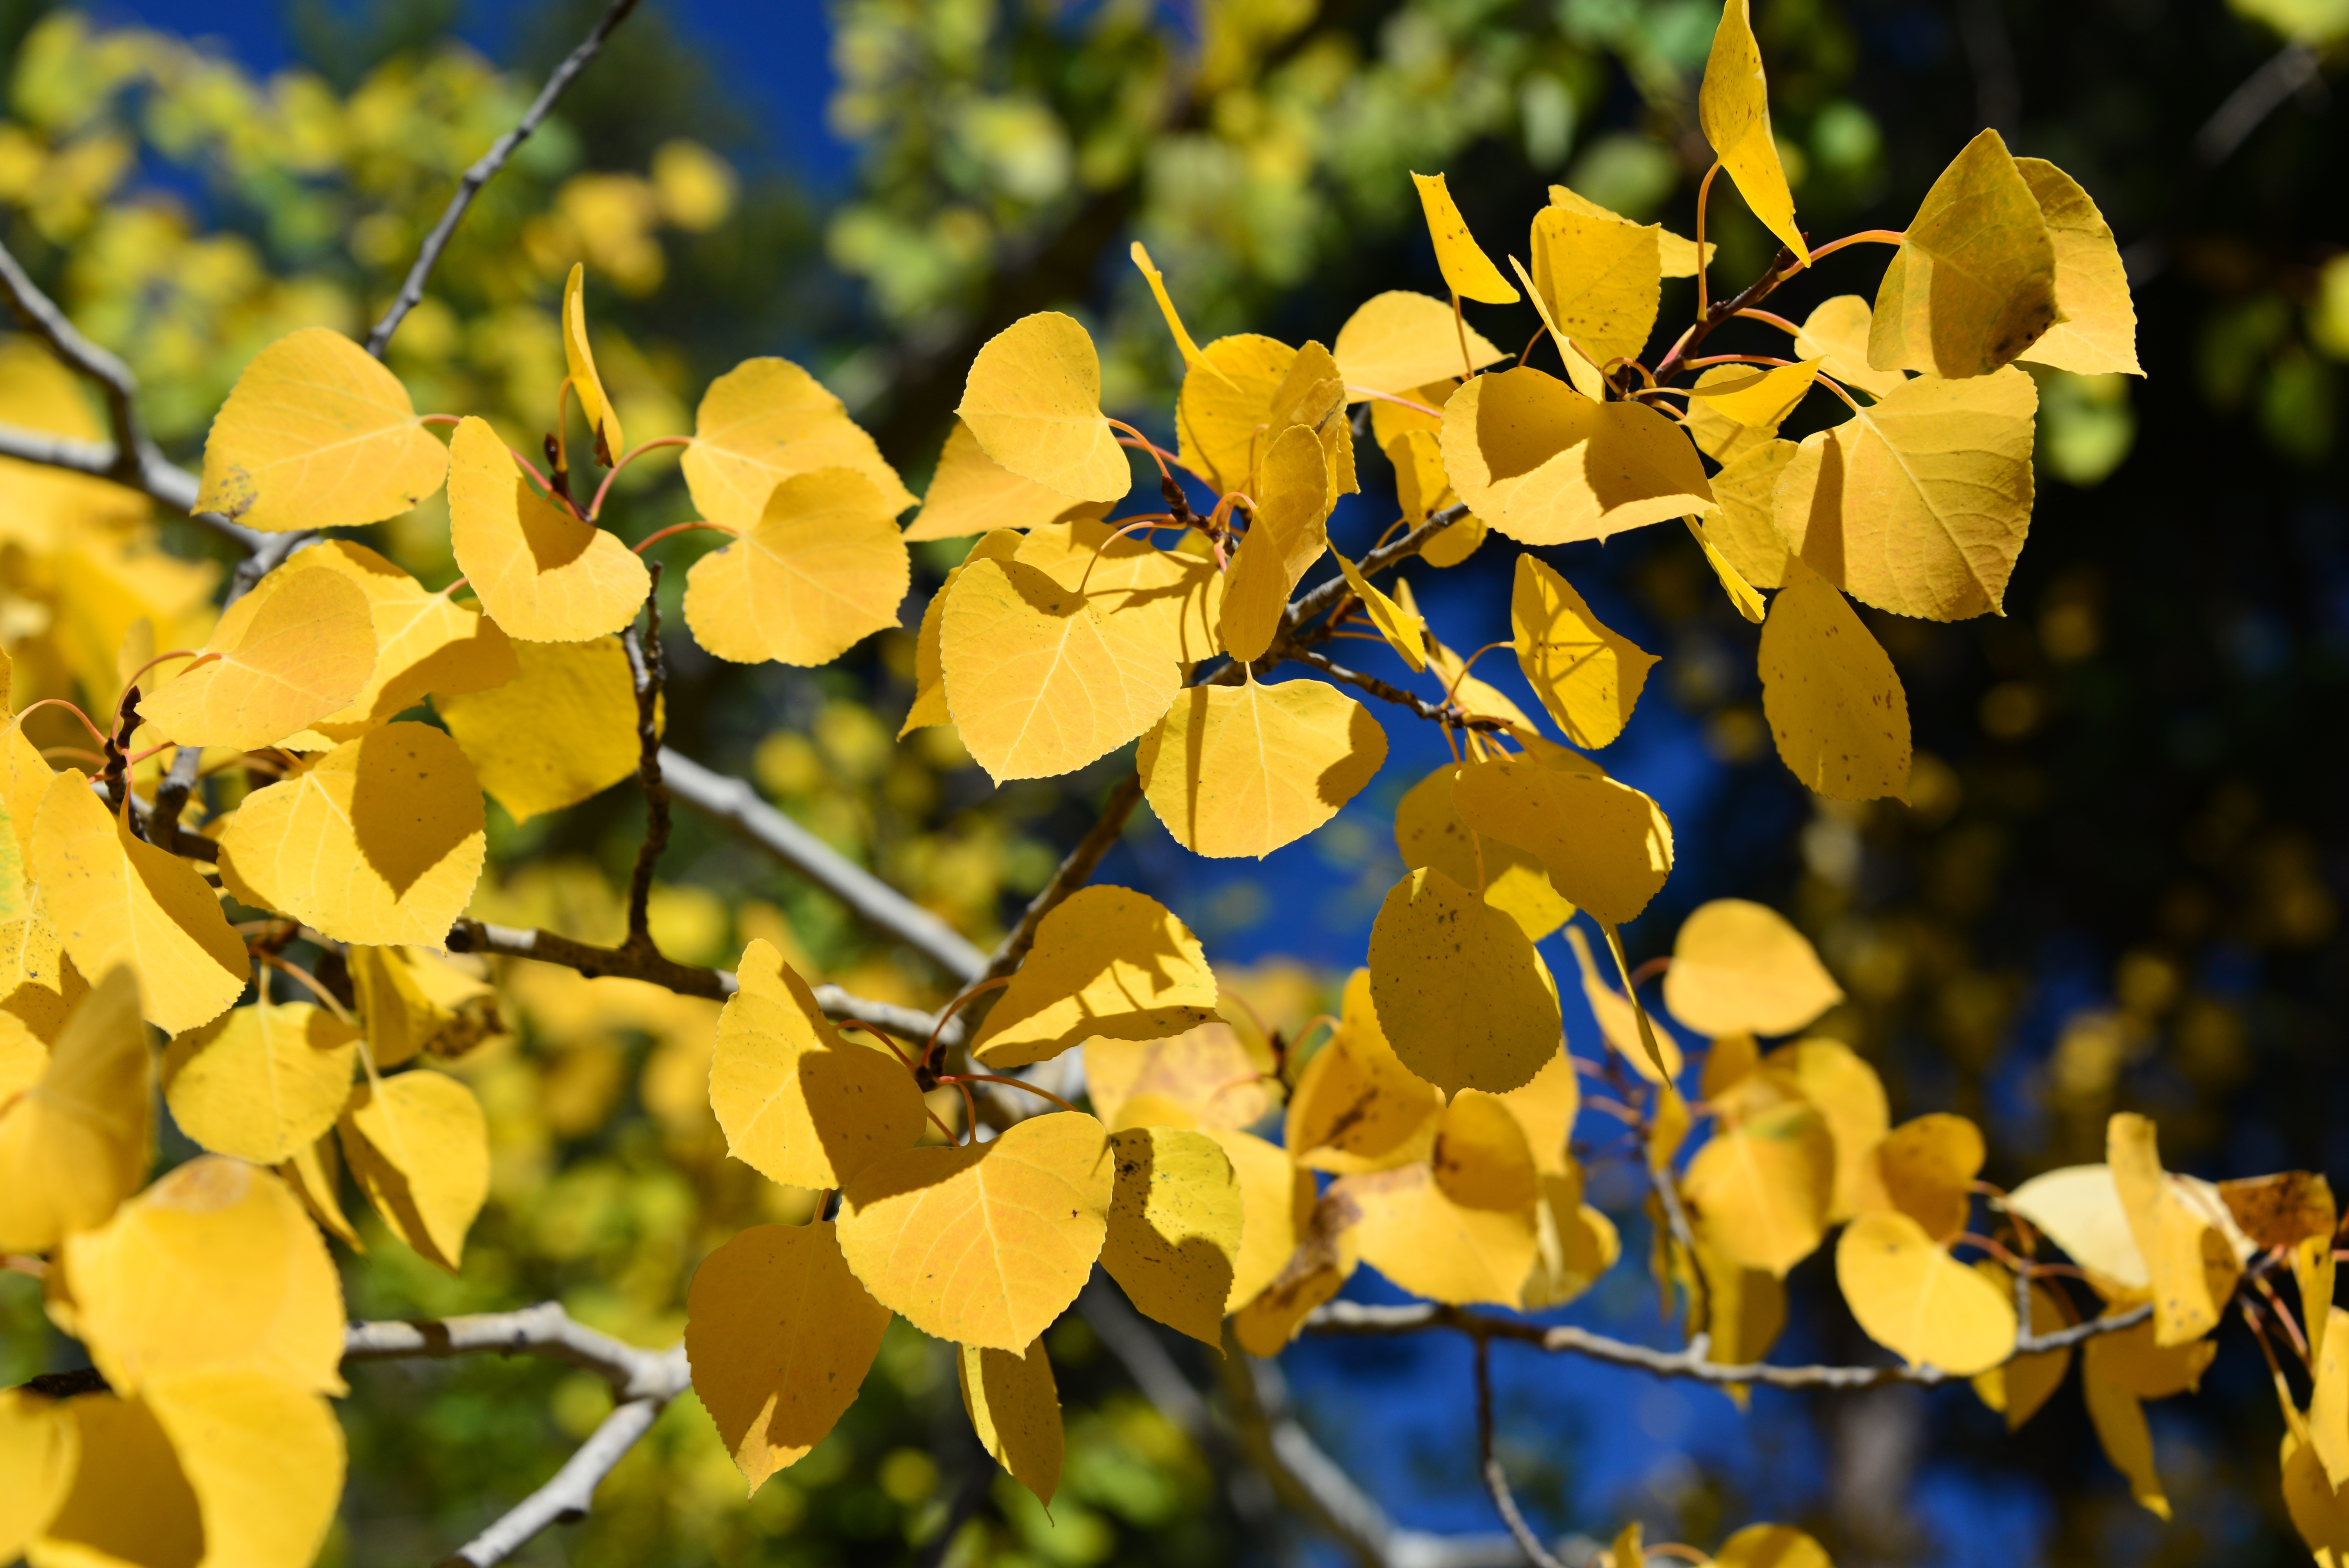
tree, nature, forest, outdoor, branch, plant, sunlight, leaf, fall, flower, foliage, food, produce, autumn, botany, colorful, yellow, flora, season, rapeseed, wildflower, leaves, september, ginkgo, aspen, wyoming, macro photography, flowering plant, maidenhair tree, woody plant, land plant